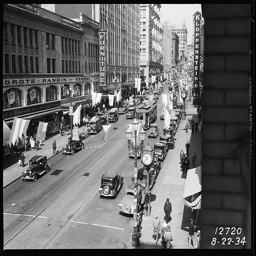
A city street filled with traffic surrounded by tall buildings.
A black and white photo of a city street with old cars and people on it.
A wide angle of some vintage cars driving up and down a street.
Cars and buses in a busy city street with people.
Black and white photo of a city street from 1934.